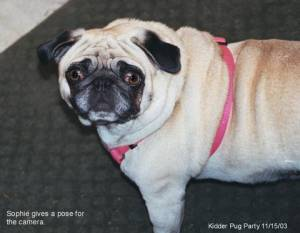
Breed: pug